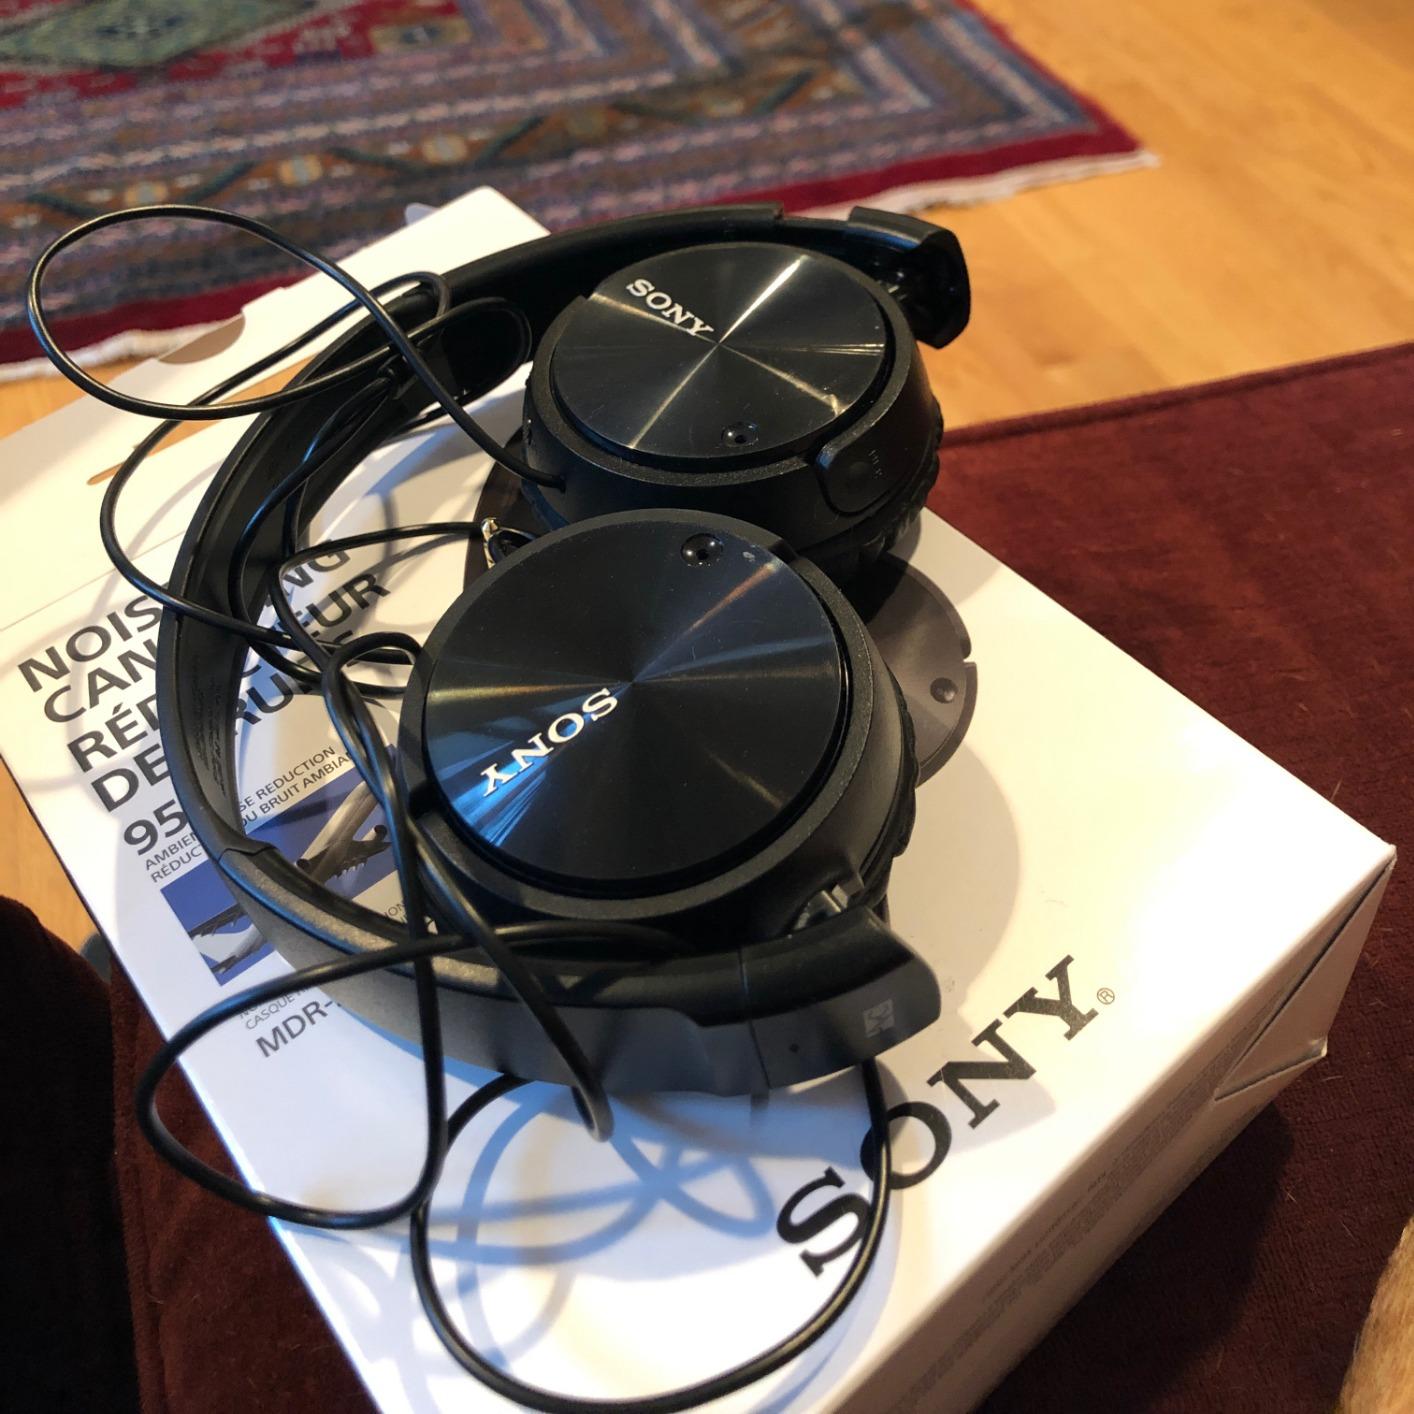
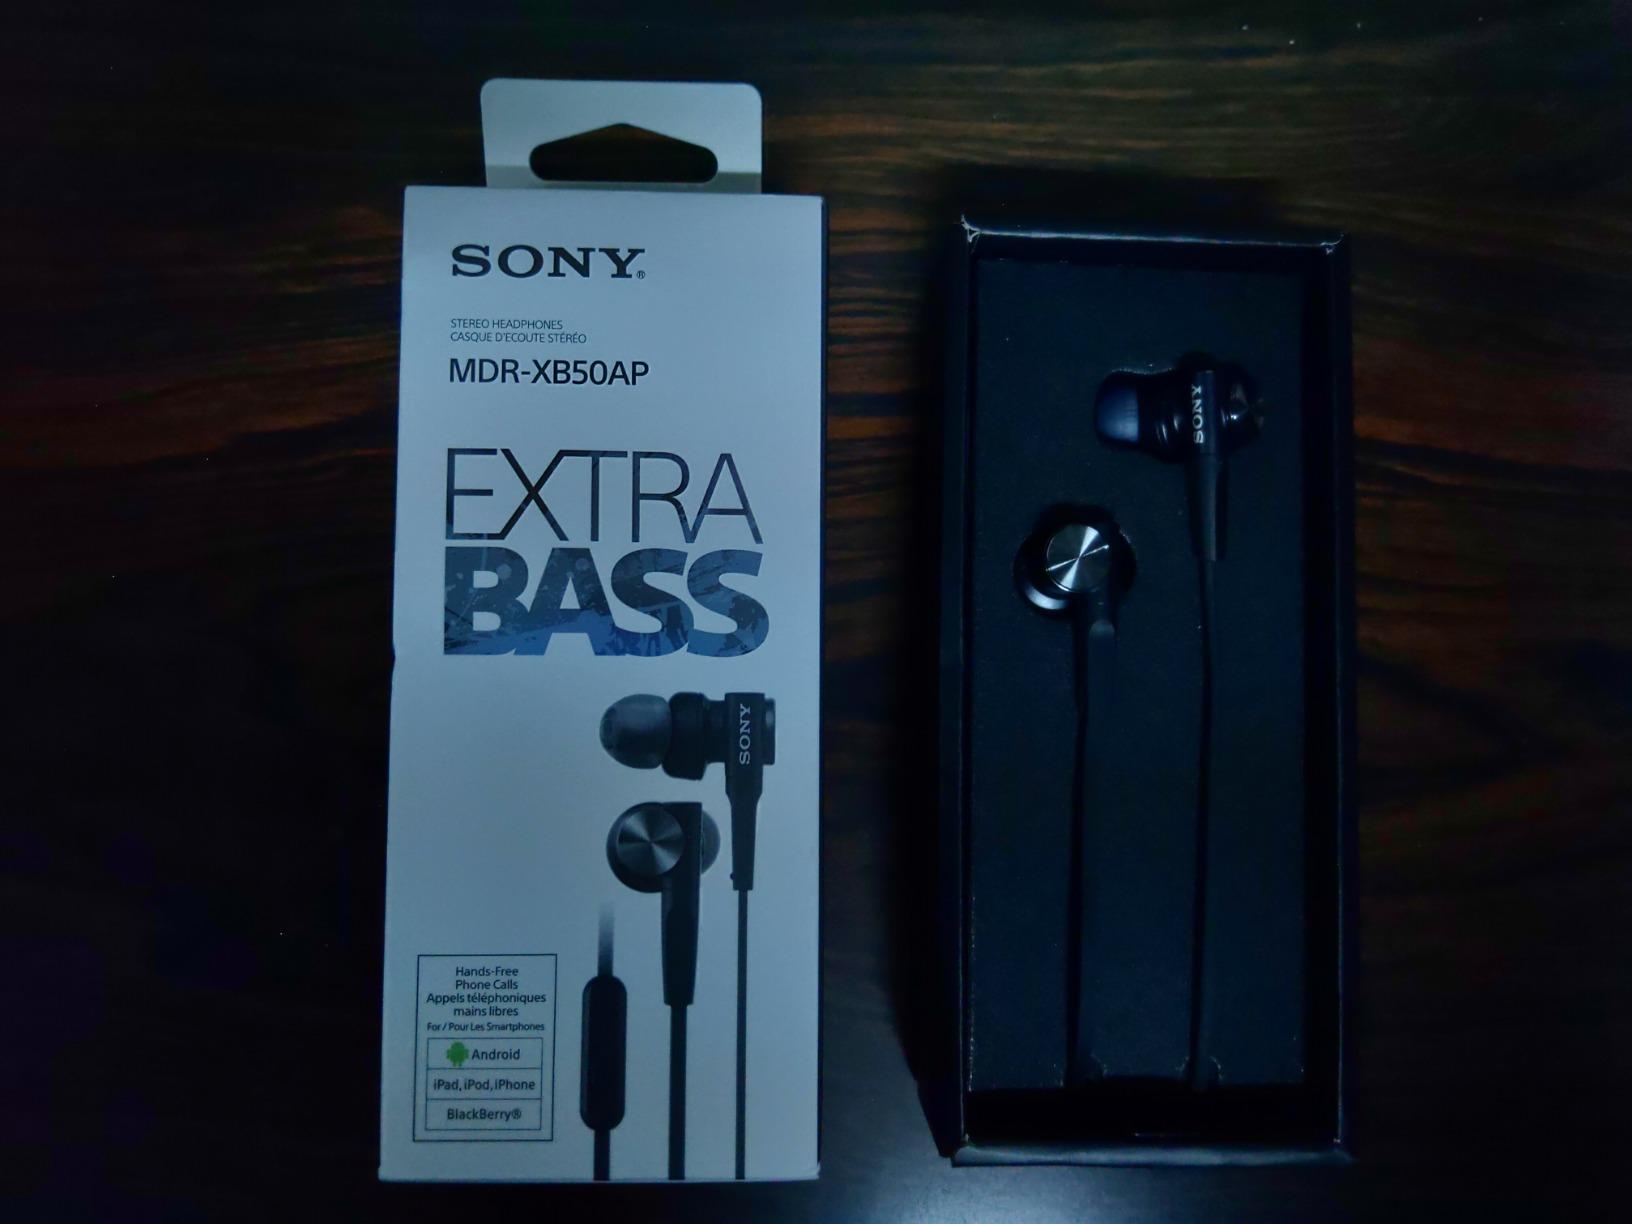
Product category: headphones
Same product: no